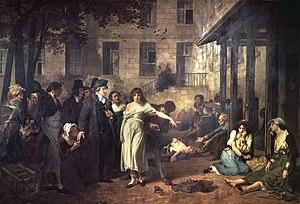
Pinel, médecin en chef de la Salpêtrière, délivrant les aliénés de leurs chaînes
L'hôpital de la Pitié-Salpêtrière est un hôpital de l'Assistance publique - Hôpitaux de Paris situé 47-83, boulevard de l'Hôpital dans le 13ᵉ arrondissement de Paris.
Philippe Pinel est un savant français : médecin renommé comme aliéniste, précurseur de la psychiatrie et accessoirement zoologiste. Il œuvre pour l'abolition de l'entrave des malades mentaux par des chaînes et, plus généralement, pour l'humanisation de leur traitement. Toutefois le geste par lequel il aurait ôté leurs chaînes à des aliénés est une fiction inventée par son fils. Il travailla notamment à l'hôpital Bicêtre. On lui doit la première classification des maladies mentales. Il a exercé une grande influence sur la psychiatrie et le traitement des aliénés en Europe et aux États-Unis.
Tony Robert-Fleury, né le 1ᵉʳ septembre 1837 à Paris et mort le 8 décembre 1911 dans la même ville, est un peintre français.
L'histoire des troubles mentaux remonte à de nombreux siècles, de l'ère préhistorique jusqu'à l'époque actuelle et moderne. De nombreux peuples, de diverses cultures, ont donné leurs opinions et leur perception sur ce qu'étaient les troubles mentaux. De grands penseurs tels que Platon ou Socrate se sont penchés sur ces anomalies mentales.